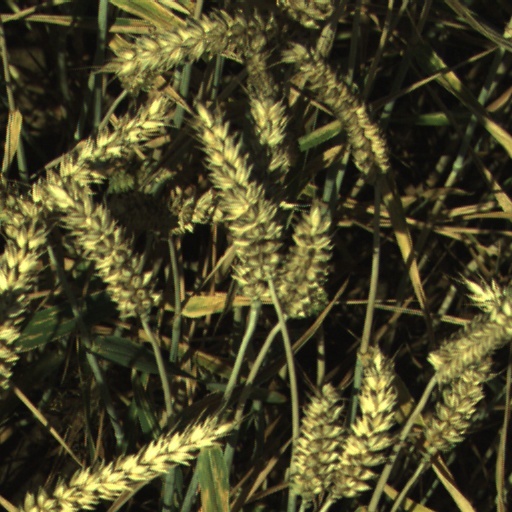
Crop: wheat